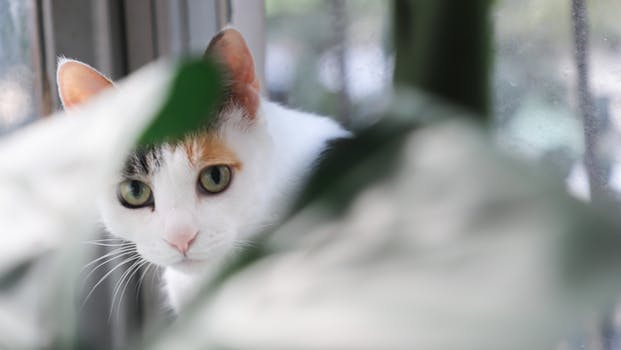
Label: No Watermark